Velvett Fogg

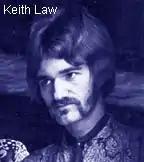
Keith Law in 1969

Original songs for the "Velvett Fogg" album were supplied by Keith Law, a local who became a friend of the band. A veteran of the West Midlands music scene, Law played with such groups as The Williamsons, Love and Understanding, Paint, and Jardine. In his initial writing sessions with the band Law came up with "Yellow Cave Woman", "Once Among The Trees" and "Within' The Night".